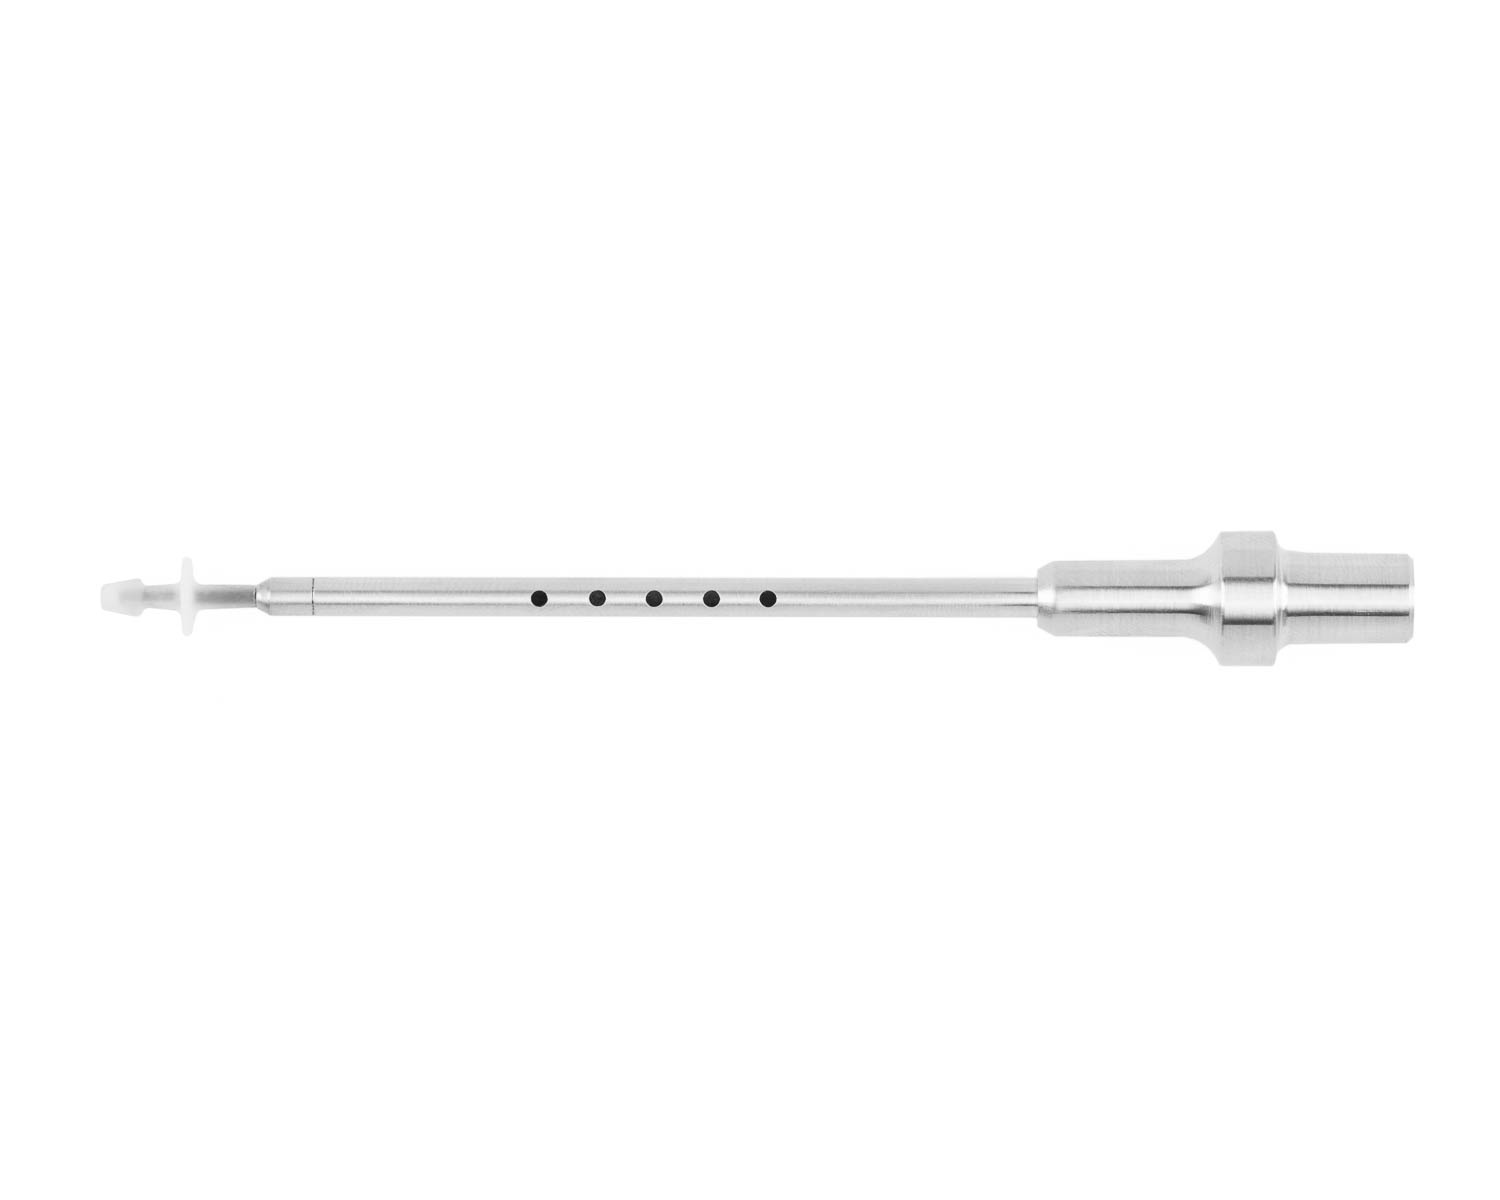
Reeds N Stuff Octafree Octave Valve Cleaner
Reeds N Stuff's patented Octafree quietly and quickly removes disruptive water from the two octave vents. The Octafree is inserted into the top of the oboe. From here the water can now be silently sucked out while the instrument remains assembled. The Octafree is ideal in particularly critical situations, e.g. live broadcasts, radio recordings, or a colleague's solo – wherever extraneous sounds would be disruptive. Thanks to the durable silicone seal, water can be removed directly from the octave valves. This way the pads stay dry, and the moisture is absorbed by the filter.
Brand: RDG Woodwinds, Inc.
Category: Arts & Entertainment > Hobbies & Creative Arts > Musical Instrument & Orchestra Accessories > Woodwind Instrument Accessories > Oboe & English Horn Accessories > Oboe Care & Cleaning > Oboe Care Kits